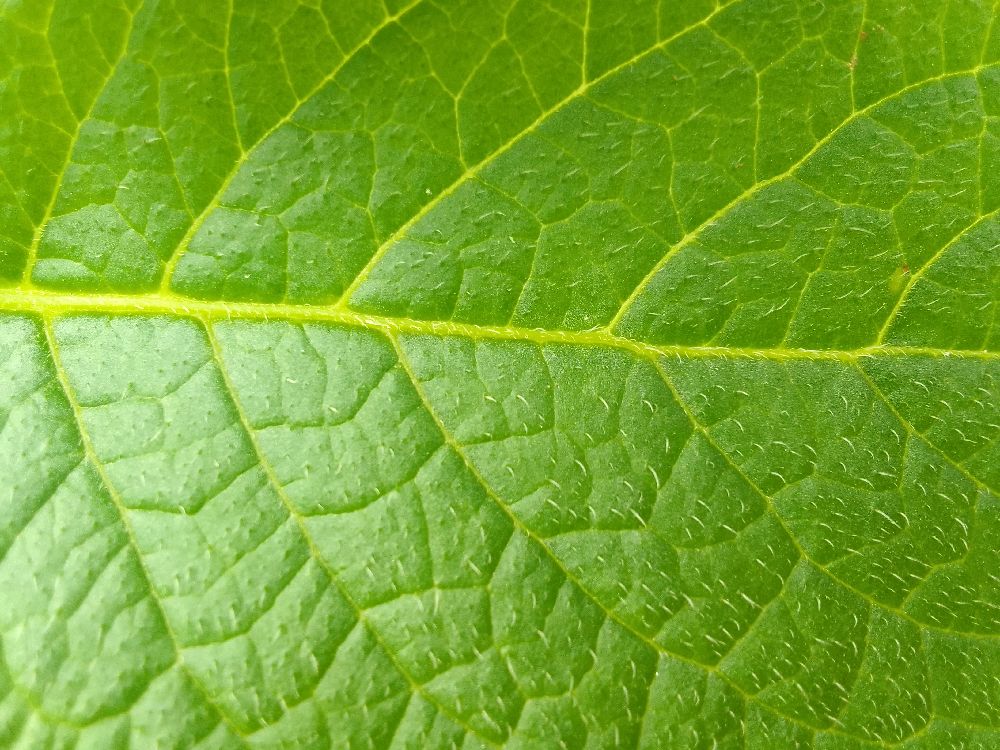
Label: Healthy